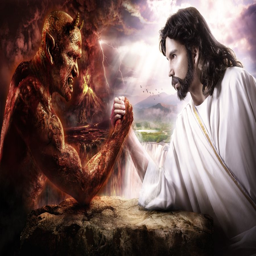
the devil has been in twice as many movies